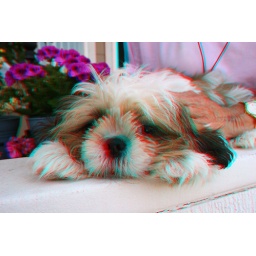
My little puppy boy Coochee in 3D move-over anaglyph